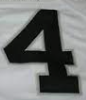
Number: 4